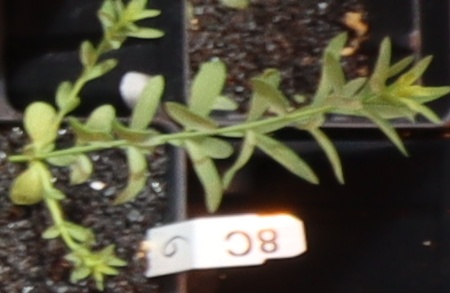
Label: Flax